Eat the Document (novel)

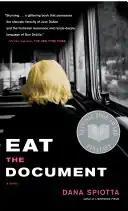

Eat the Document is a 2006 novel by American writer Dana Spiotta about New Left activists in the 1970s and their successors a generation later in the 1990s. Its title refers to a 1972 documentary about Bob Dylan. It was a National Book Award finalist and won the Rosenthal Foundation Award from the American Academy of Arts and Letters.